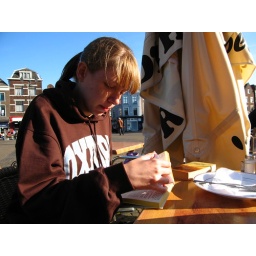
We finally found a pancake restaurant in Delft where there was a somewhat chilly wind despite the clear blue sky.